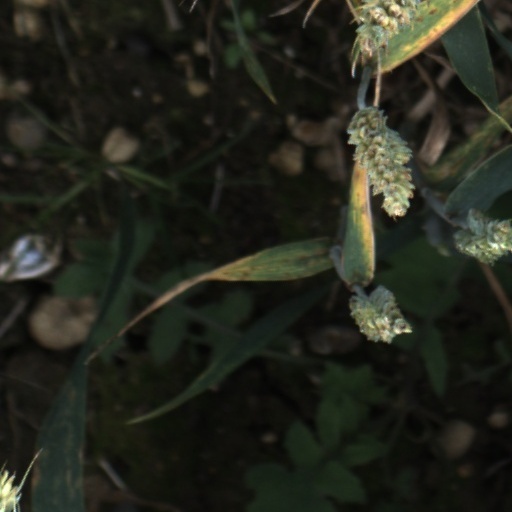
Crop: wheat